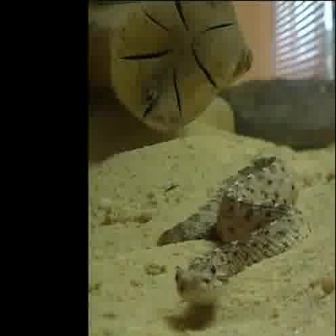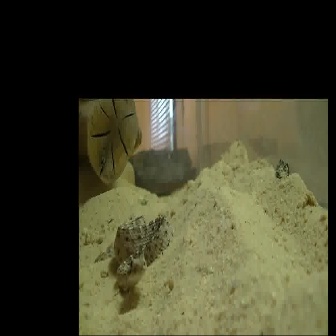
  Please identify the target specified by the bounding box [156,152,308,305] in the first image and locate it in the second image. Return the coordinates in [x_min,y_min,x_max,y_max] format.
Answer: [93,211,173,291]